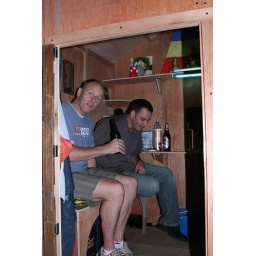
A fishing Hut recreated...check out the fish in the hole in the floor (can not see here)